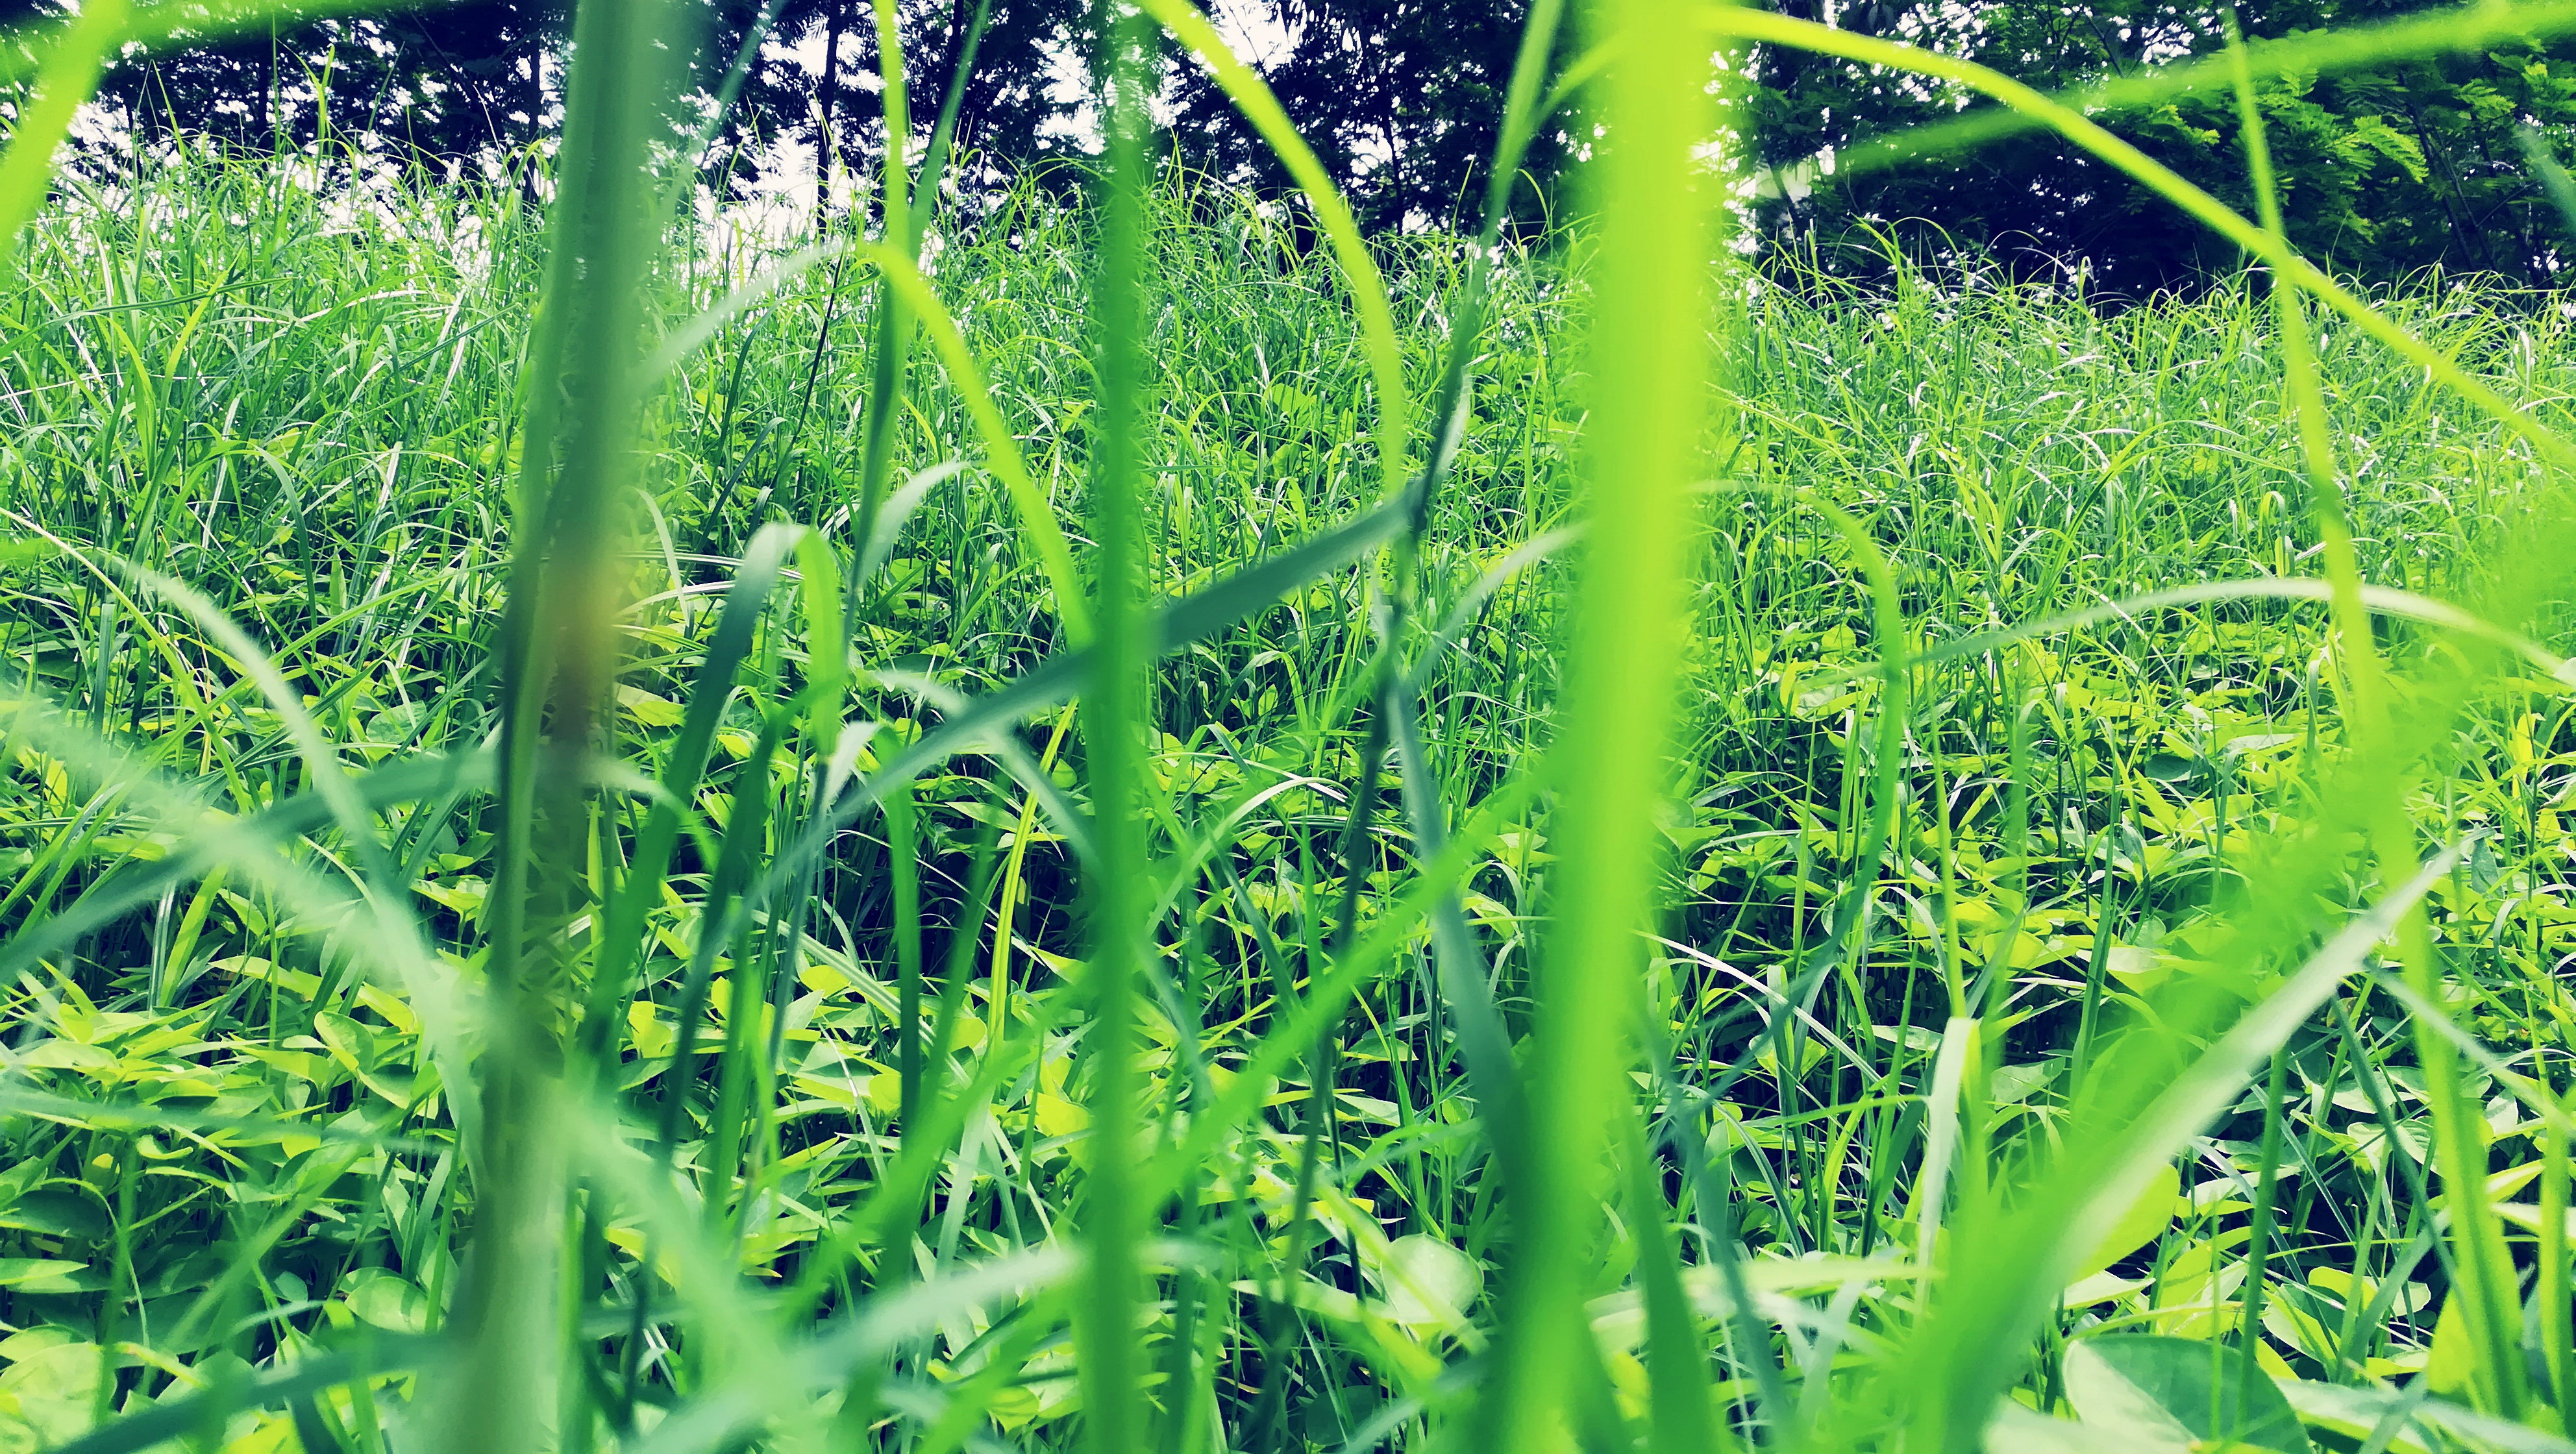
grass, green, plant, grass family, leaf, plant stem, terrestrial plant, sweet grass, flowering plant, herb, flower, crop, fodder, hierochloe, sedge family, vascular plant